Zelma Wilson

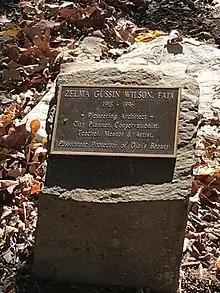
A plaque in Ojai's Libbey Park, dedicating a tree to the memory of Zelma Gussin Wilson.

Zelma Gussin married screenwriter Michael Wilson in 1941; the couple had two daughters together. Her older sister Sylvia was married to Paul Jarrico, another blacklisted screenwriter. Zelma and Michael Wilson were members of the American Communist Party from 1938 until early 1956.